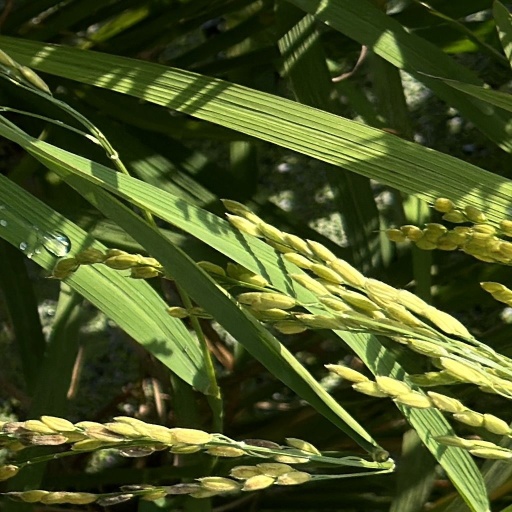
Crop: rice